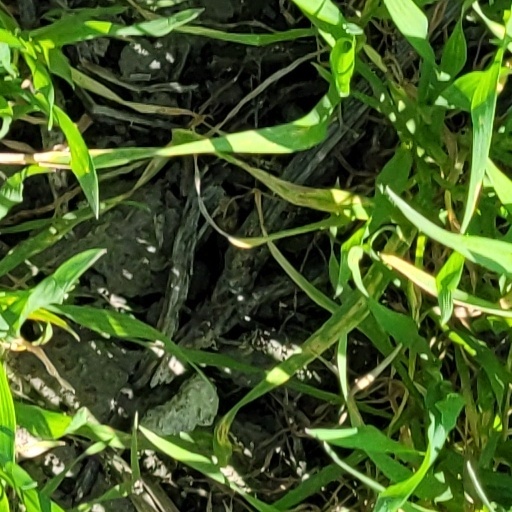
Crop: wheat